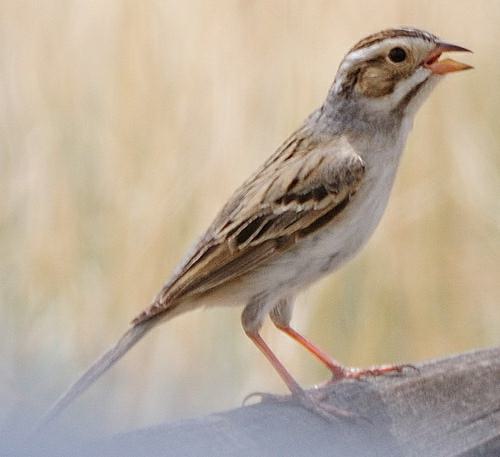
A photo of a clay colored sparrow